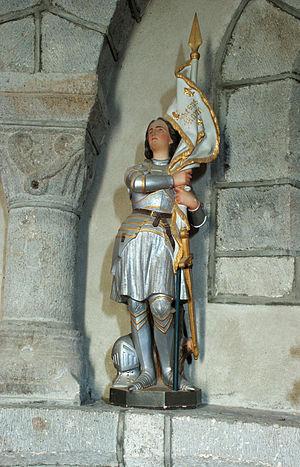
la Godivelle